Culture of Baltimore

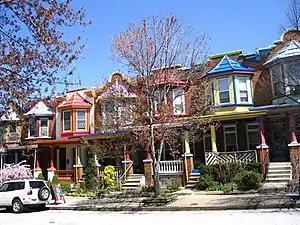
Some of the more upscale rowhouses in Baltimore, like these brightly painted homes in Charles Village, have complete porches instead of stoops

The city of Baltimore, Maryland, has been a predominantly working-class town through much of its history with several surrounding affluent suburbs and, being found in a Mid-Atlantic state but south of the Mason-Dixon line, can lay claim to a blend of Northern and Southern American traditions.